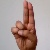
The image shows a hand gesture representing the letter 'U' in Indian Sign Language.